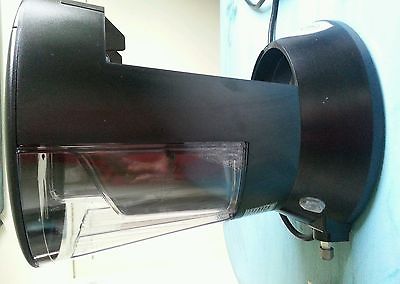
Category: coffee maker